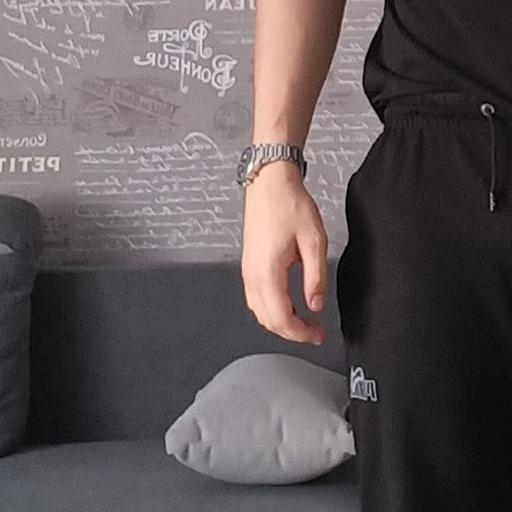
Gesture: no_gesture